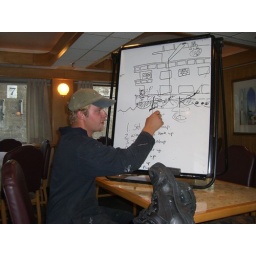
I drew some boobs on the girl in the window